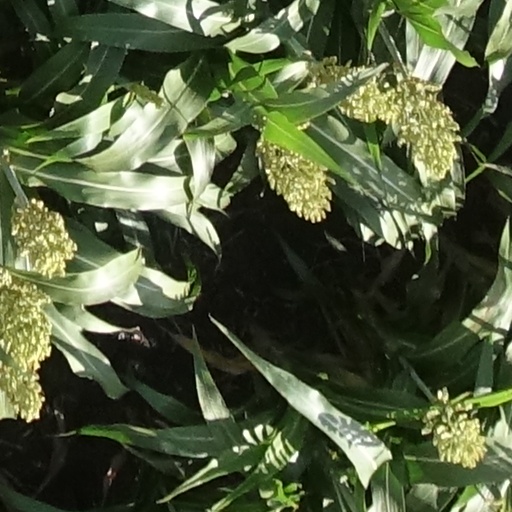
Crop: sorghum